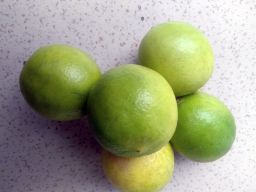
Fruit: Lime
Quality: Good